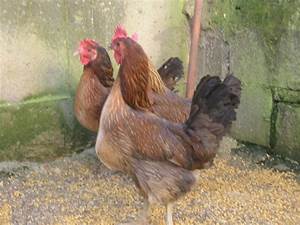
Label: chicken